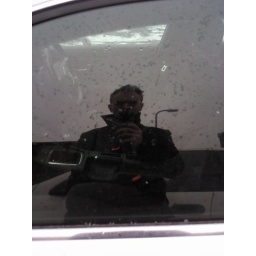
Me today, reflected in the window of my car and all wrapped up warm.